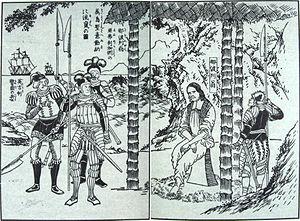
Les relations entre la France et le Japon au XIXᵉ siècle coïncident avec l'ouverture du Japon au monde occidental, après deux siècles d'isolement sous la politique du sakoku et la politique expansionniste de la France en Asie. Cet article présente le développement historique des relations entre deux nations souveraines situées aux antipodes l'une de l'autre et qui ne connaissent quasi rien l'une de l'autre. La mise en place des différentes strates sociales dont est constitué le tissu relationnel entre ces deux nations s'organise selon le processus suivant : le religieux d'abord, puis l'économique suivi du militaire et enfin le culturel.